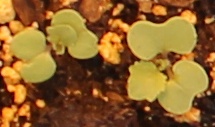
Label: Canola